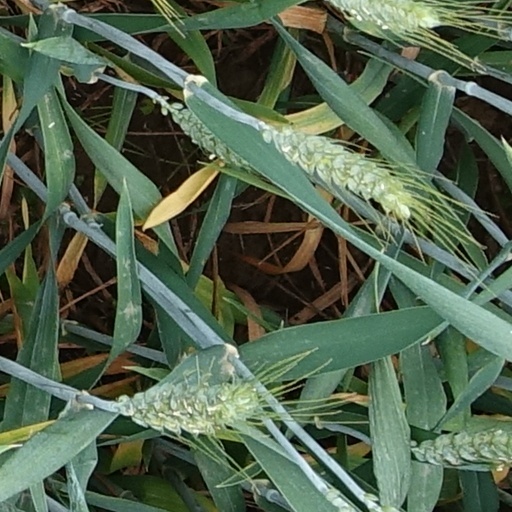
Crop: wheat